Courage Mountain

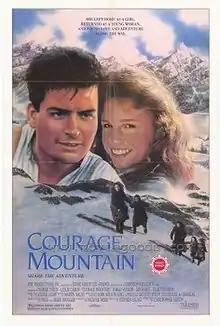
Theatrical release poster

Courage Mountain (also known as Courage Mountain: Heidi's New Adventure) is a 1990 adventure drama film and serves as a sequel to Johanna Spyri's 1881 novel "Heidi". It was directed by Christopher Leitch and stars Charlie Sheen, Leslie Caron, Juliette Caton and Jan Rubeš. The film is set during the outbreak of World War I with Heidi as a teenager, despite the fact that the original novel (in which Heidi is 5) was first published in 1881.